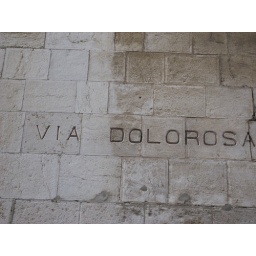
The 14 stations of the cross wind within Jerusalem walls from the Muslim quarter and into the Christian quarter